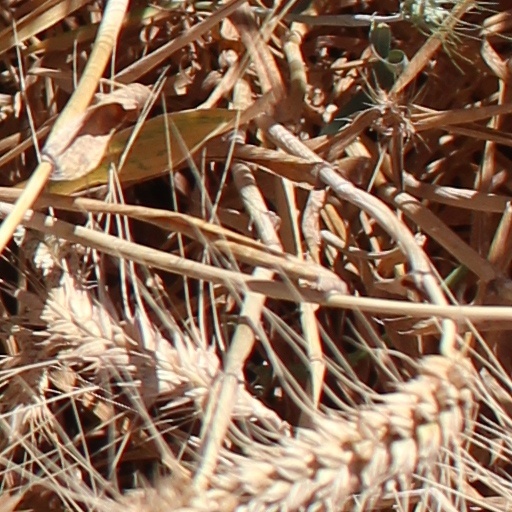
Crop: wheat